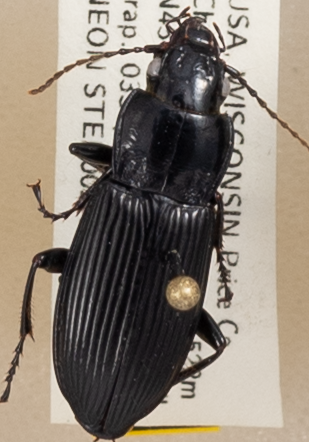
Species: Pterostichus melanarius melanarius
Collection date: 2019-09-03
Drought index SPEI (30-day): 0.694
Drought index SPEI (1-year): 2.09
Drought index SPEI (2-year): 1.28